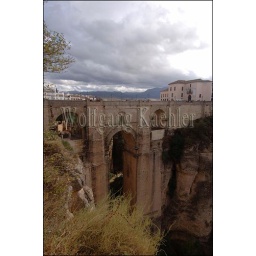
Spain, andalucia, ronda, view of bridge over canyon